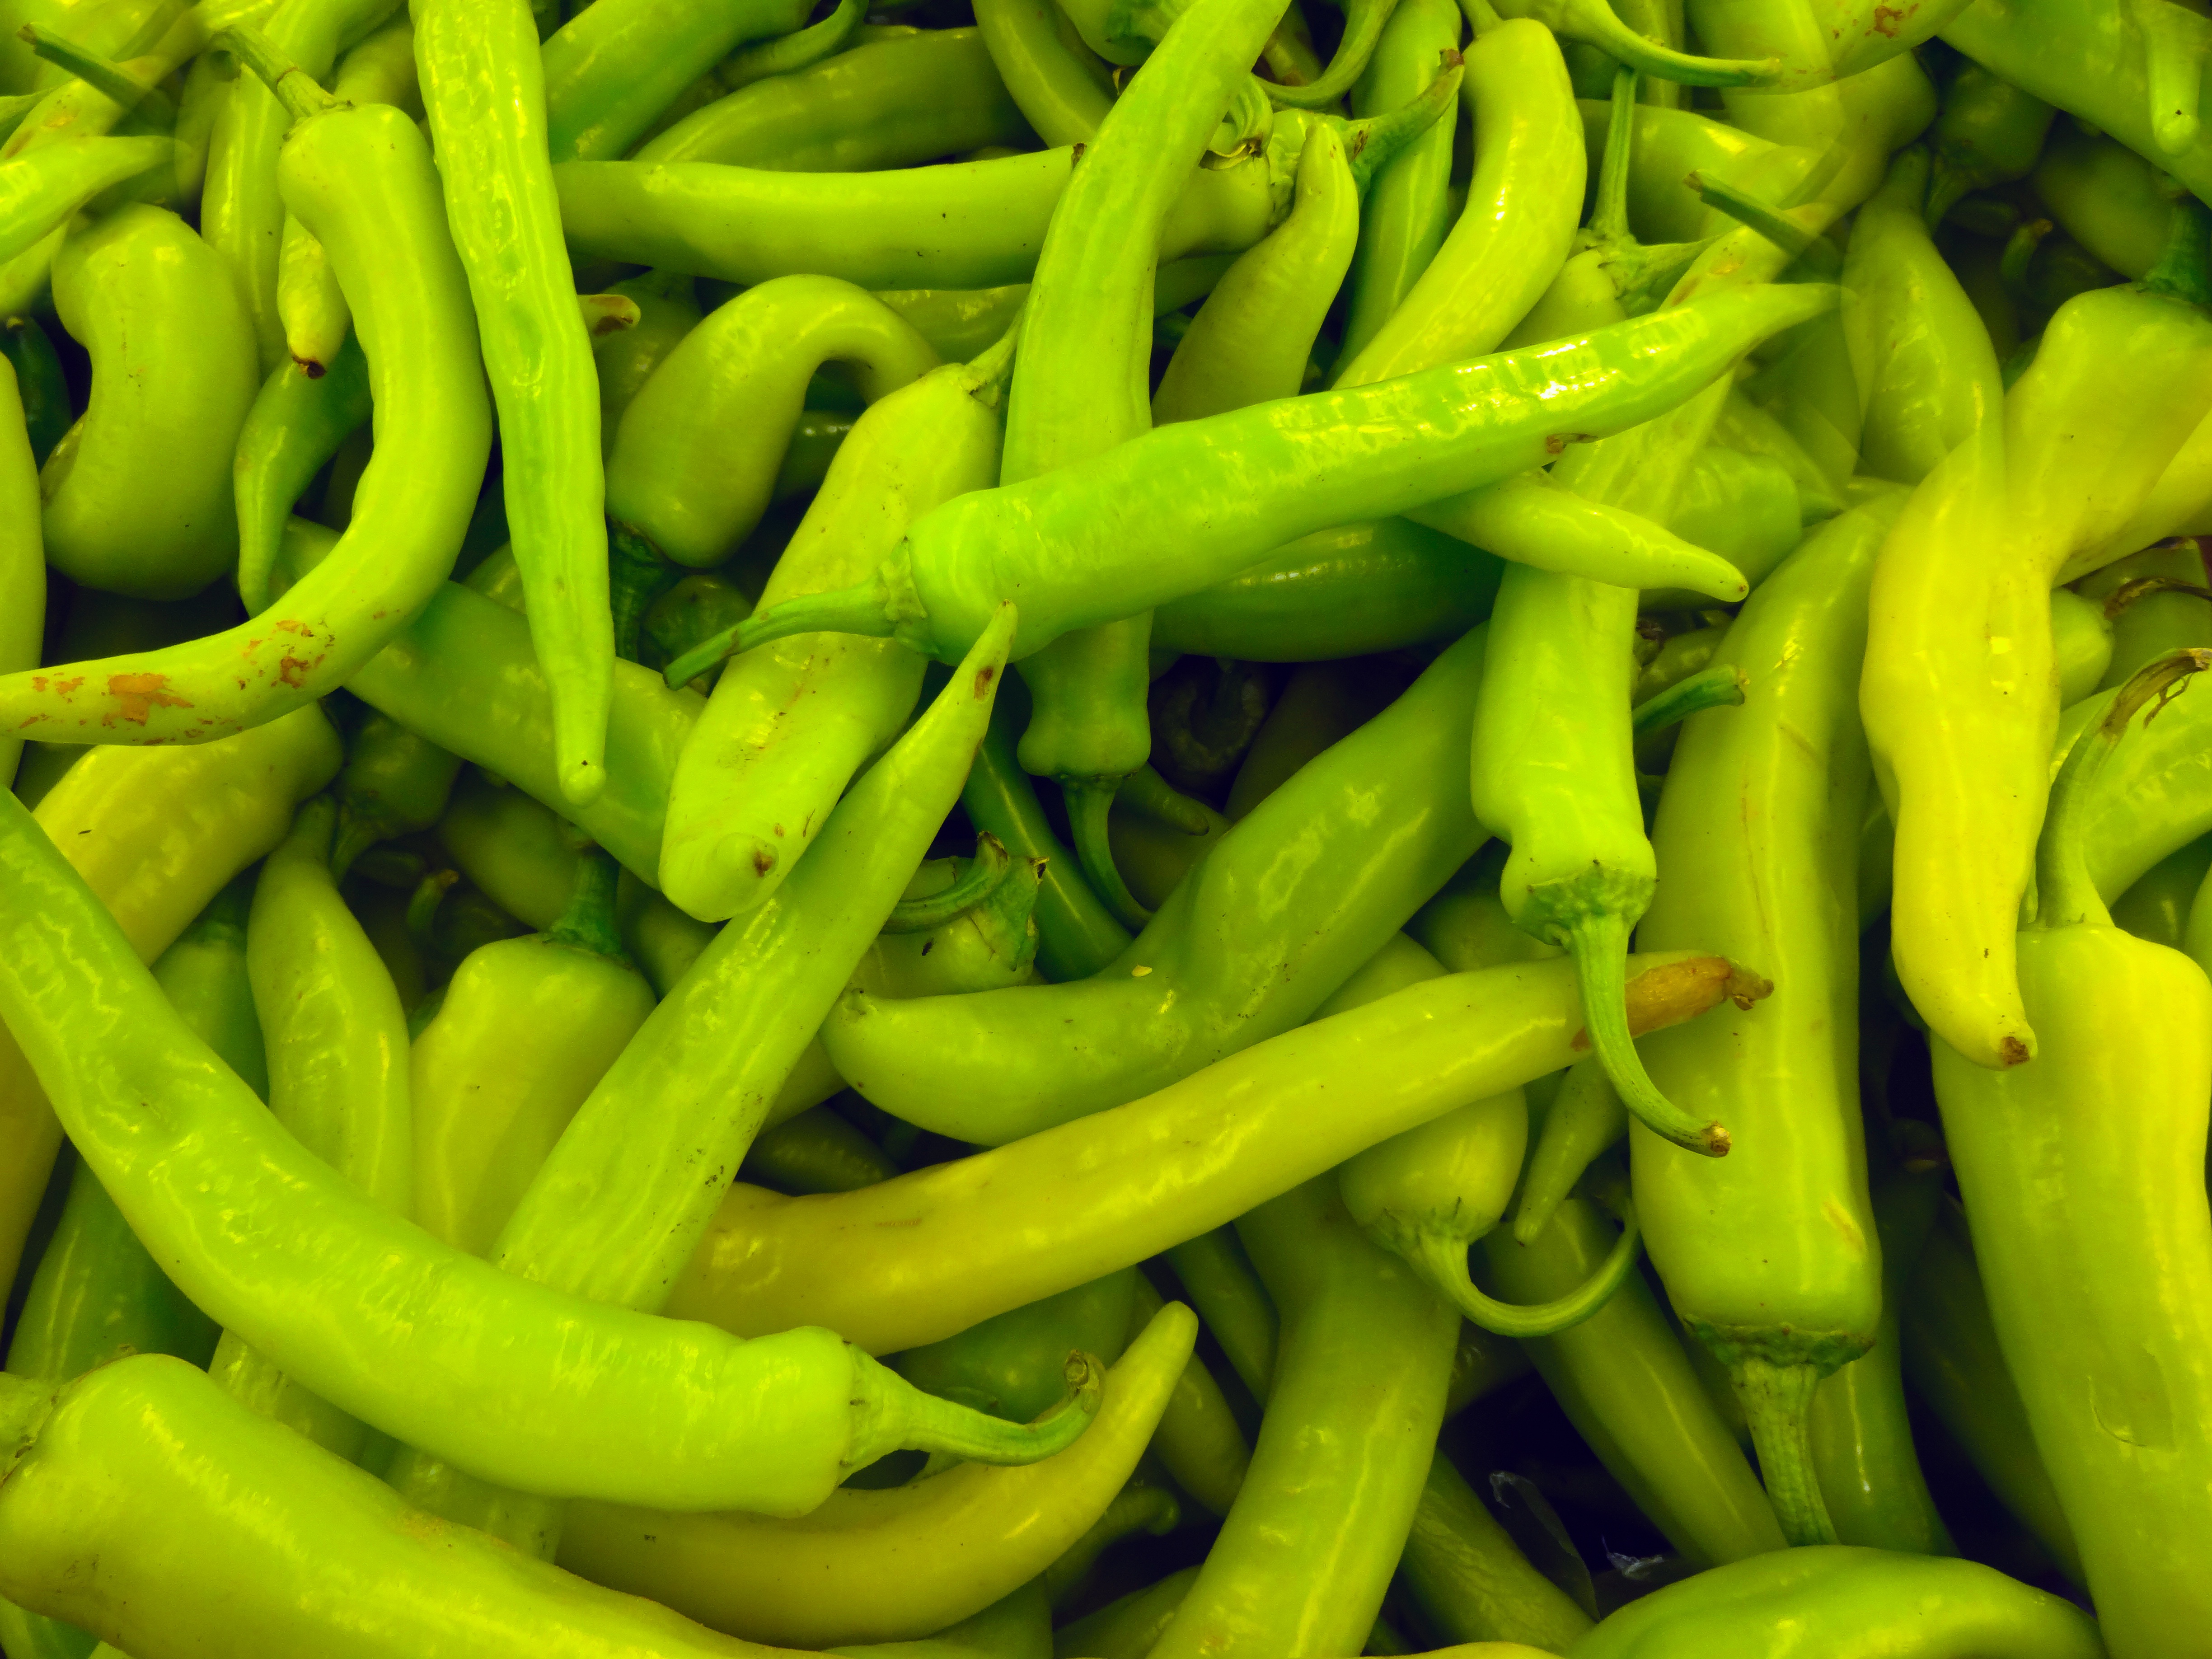
plant, fruit, dish, food, produce, vegetable, freshness, flowering plant, green chili, free image, chili pepper, land plant, snap pea, bird's eye chili, common bean, serrano pepper, bell peppers and chili peppers, summer squash